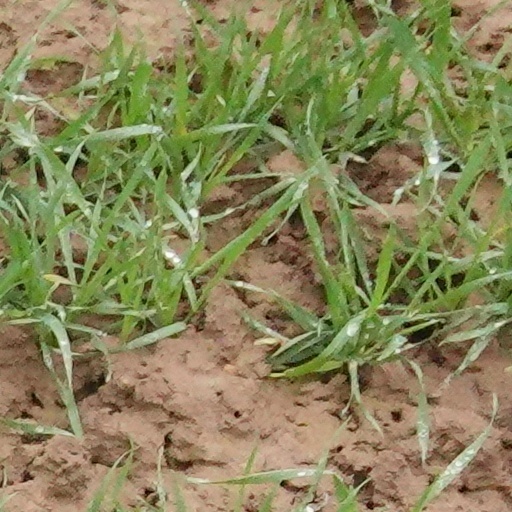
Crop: wheat